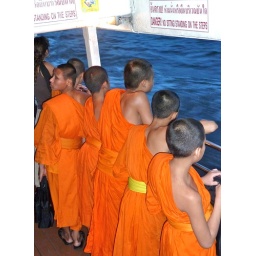
in the water bus in Bangkok